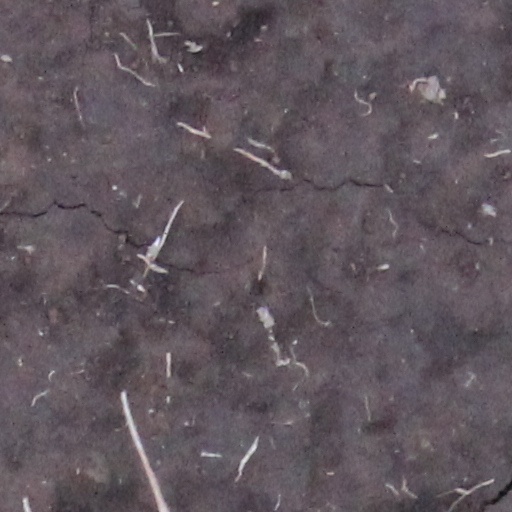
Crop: wheat